Democratic Kampuchea

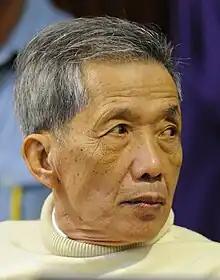
Kang Kek Iew (Kaing Guek Eav or Duch) before the Extraordinary Chambers in the Courts of Cambodia

Seventeen thousand people passed through Security Prison 21 (now the Tuol Sleng Genocide Museum), before they were taken to sites (also known as the Killing Fields), outside Phnom Penh, such as Choeung Ek, where most were executed (often with pickaxes, to save bullets) and buried in mass graves. Of the thousands who entered Tuol Sleng, only twelve are known to have survived.